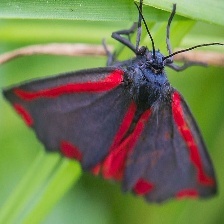
Species: CINNABAR MOTH